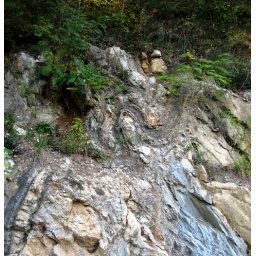
Antro: folded rocks beneath a limestone thrust plate